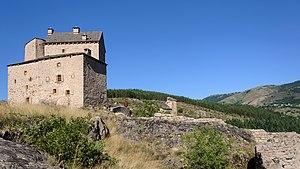
Le château de Miral à Bédouès (Lozère, France)
Le château de Miral est un château situé à Bédouès dans le département français de la Lozère.